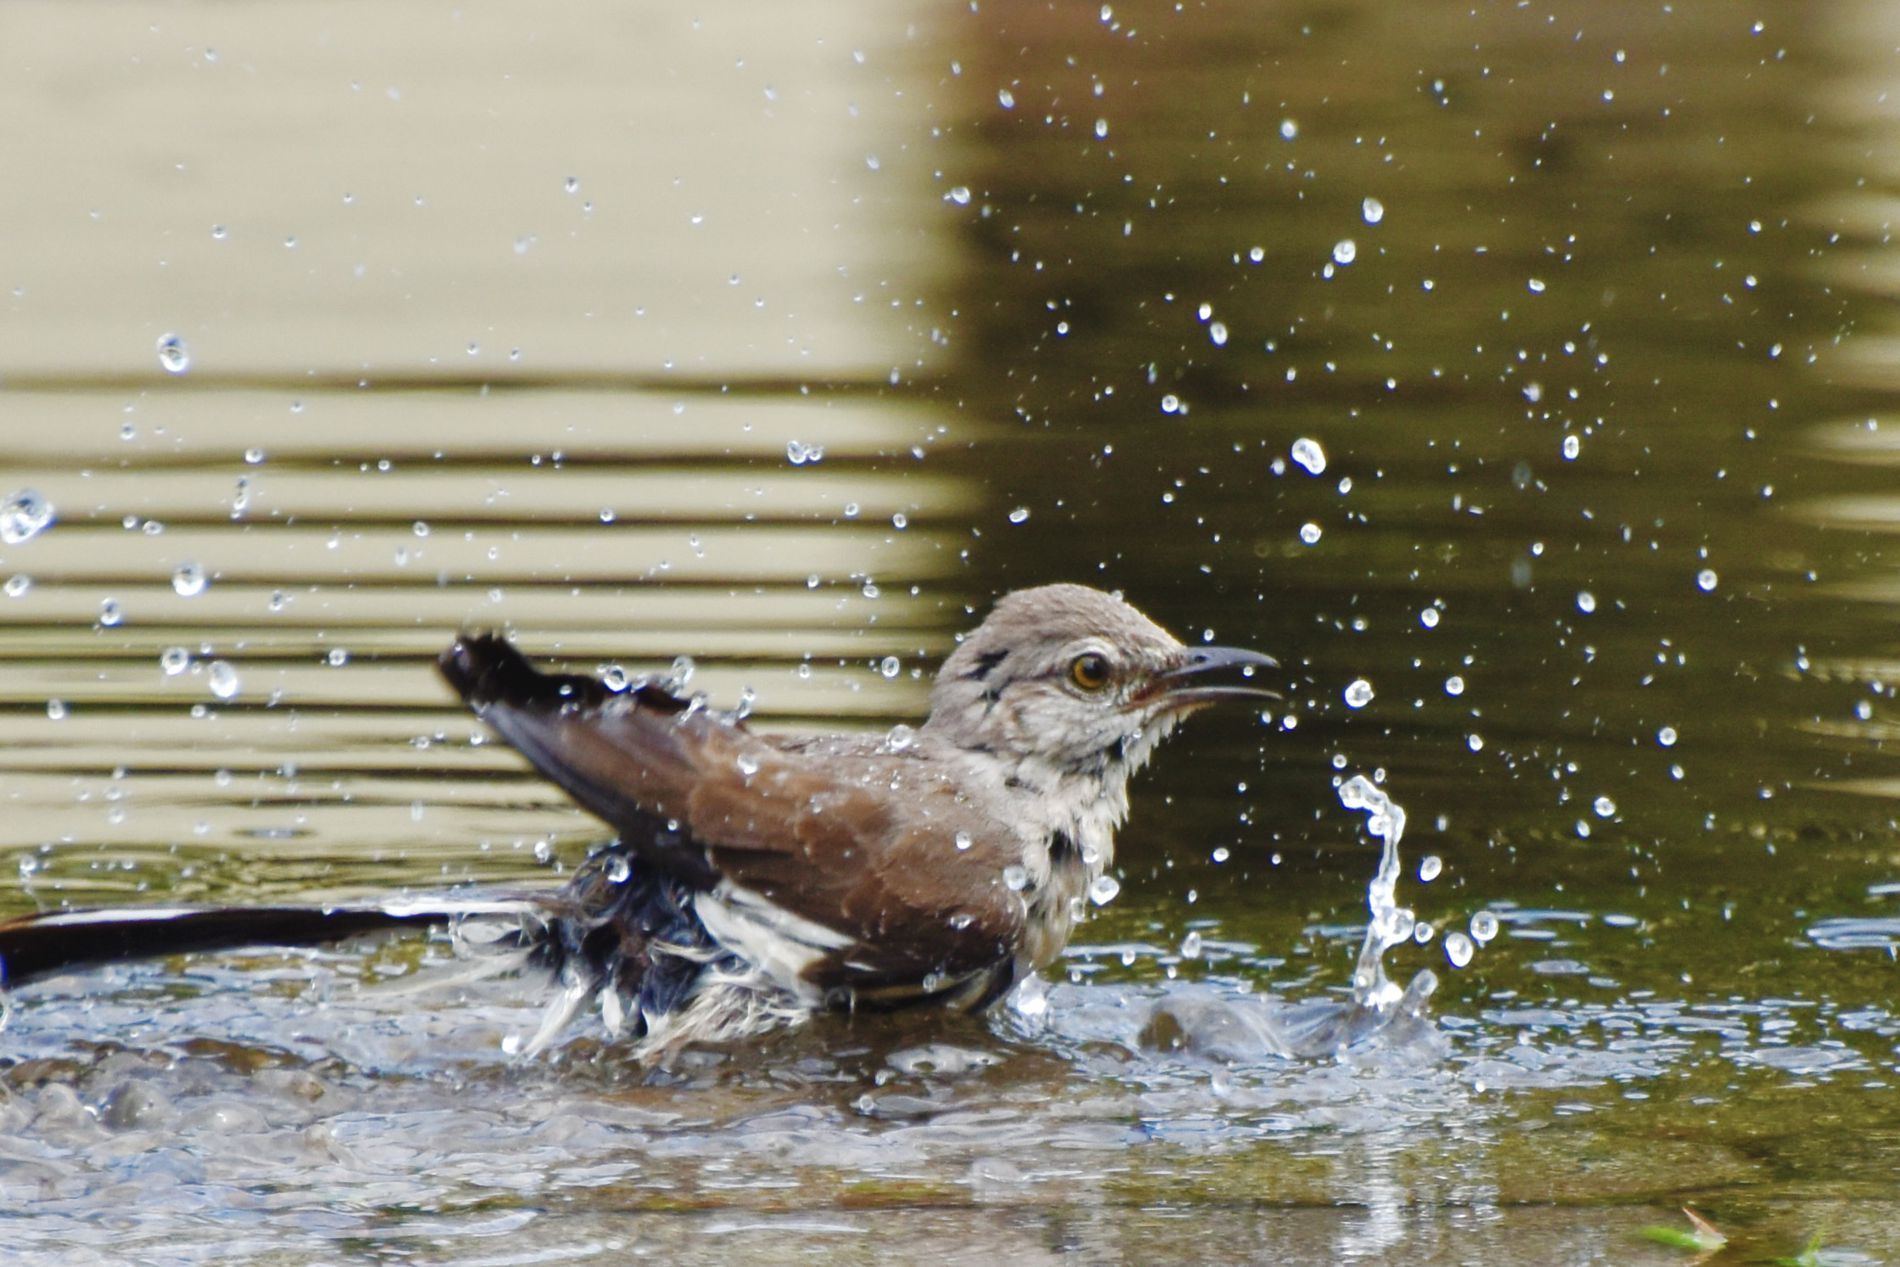
Small Bird Bathing in Water
A small brown bird is taking bath in shallow water, with its small beak open. The water surface shows small waves from the bird's movements.
Wildlife shot taken at eye-level captures a moment of movement of a small bird taking a bath in still water. The color mix includes browns and white with some dark edges from the bird, green from the water. The shutter speed freezes water drops in mid air. The lighting is natural making the water drop shine and highlights the bird's feather creating joy and nature atmosphere.
Labels: Animal, Bird, Outdoors, Nature, Water, Birdbath, Pond, Anthus, Finch, Beak, Sparrow
Camera: NIKON CORPORATION NIKON D3500
Lens: 18.0-400.0 mm f/3.5-6.3, (-2287778479103418546) 18-400mm
Aperture: F6.3
Exposure: 1/1000 sec
ISO: 500
Focal length: 400.0 mm